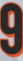
Number: 9